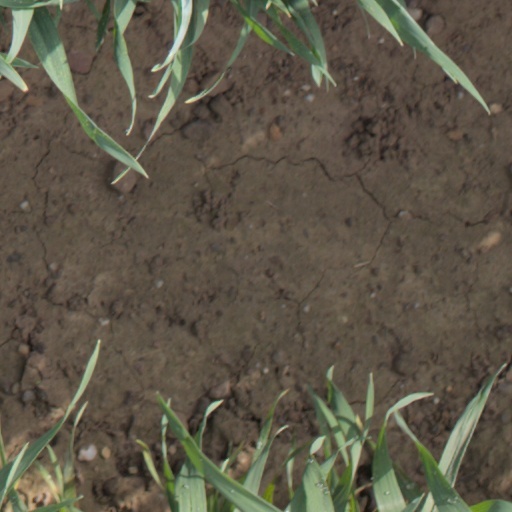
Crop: wheat